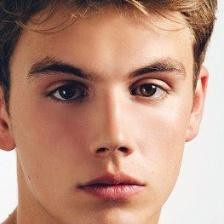
Label: faces